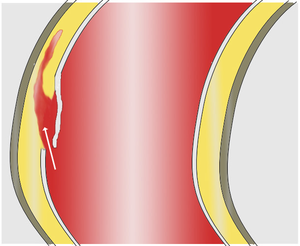
La dissection aortique est une affection rare et grave caractérisée par l'irruption de sang à l'intérieur de la paroi de l'aorte. Elle constitue une déchirure ou porte d'entrée, par laquelle le sang sous pression entre et décolle les feuillets superposés qui constituent la paroi élastique de l'aorte. La dissection de ces feuillets peut s'étendre sur une longue portion de l'aorte ascendante, la crosse aortique et/ou l'aorte descendante. Elle constitue une urgence chirurgicale.
La dissection artérielle est la dissection d'une artère consistant en un clivage de la paroi artérielle au niveau de la media: jonction 2/3 interne et 1/3 externe, créant un faux chenal concentrique et parallèle à la première lumière.